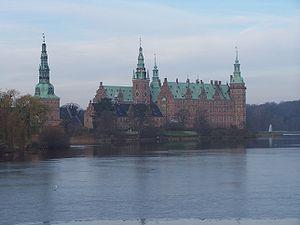
Il était une fois est un film danois muet réalisé par Carl Theodor Dreyer, sorti en 1922. Ce film est l'adaptation au cinéma d'une pièce d'Holger Drachmann.